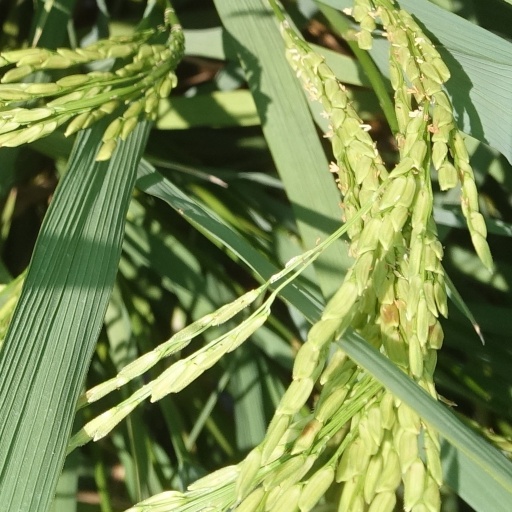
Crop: rice